Owen Tangavelou

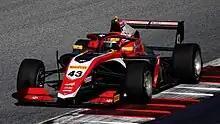
Tangavelou racing in the 2023 Formula Regional European Championship at the Red Bull Ring.

In 2023, Tangavelou moved to Trident for his second season in the series.